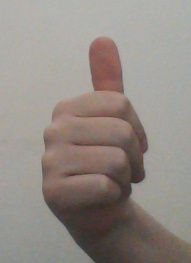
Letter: aleff